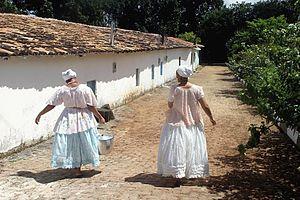
Le terme Afro-Brésiliens désigne les habitants noirs du Brésil, lesquels sont généralement des descendants d’esclaves originaires d’Afrique. Ce terme n’est pas d’un usage très répandu au Brésil même, où constructions et classifications sociales reposent sur l’apparence plutôt que sur l’ascendance réelle ; les personnes présentant des traits africains visibles, en particulier une peau sombre, sont généralement nommés negros ou, moins communément, pretos. Les membres d’un autre groupe de population, les pardos, sont susceptibles également de posséder une ascendance africaine, à des degrés divers. En fonction des circonstances, ceux dont les traits africains sont plus patents seront souvent catalogués par les autres comme negros, et par conséquent tendront à s’identifier eux-mêmes comme tels, au contraire de ceux chez qui ces traits sont plus discrets. Il importe de noter du reste que les termes pardo et preto sont peu usités en dehors du domaine des recensements statistiques, et que la société brésilienne dispose d’une panoplie de mots pour caractériser les personnes d’origine raciale mixte.